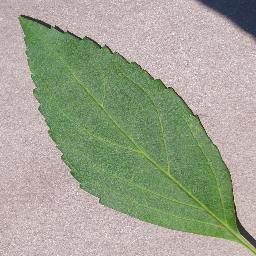
Label: Cherry___healthy